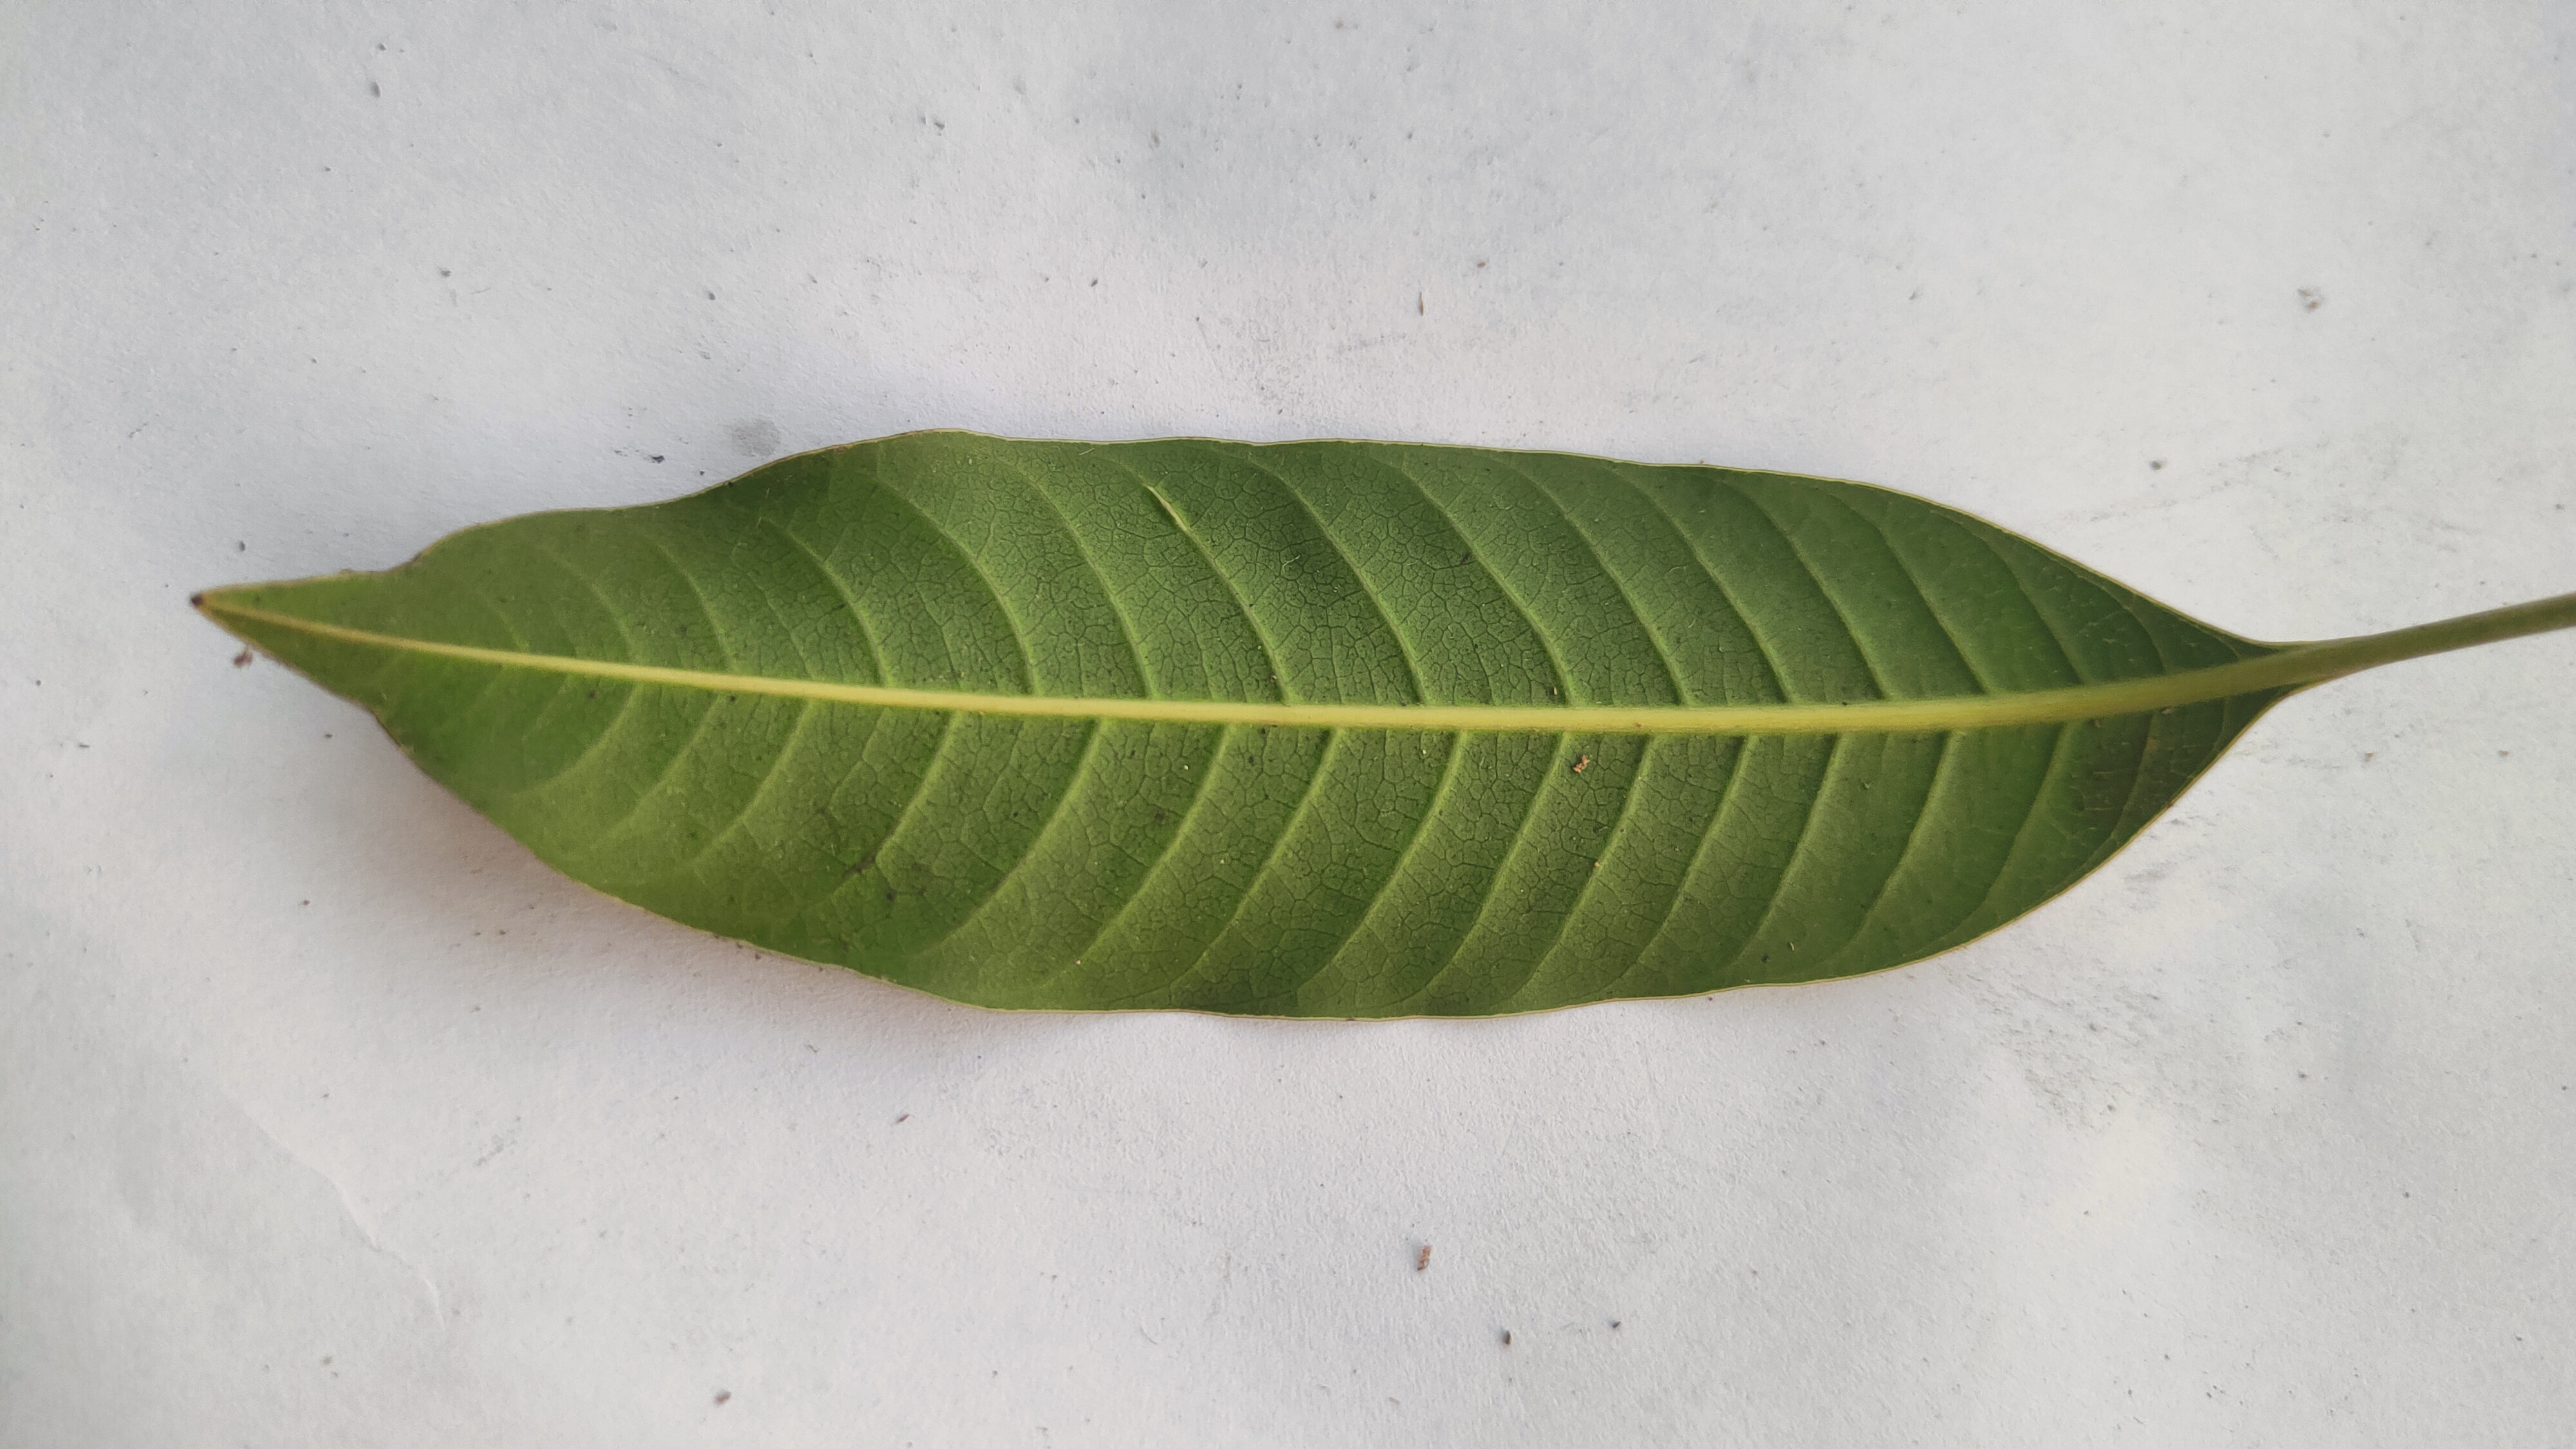
Leaf variety: Mango